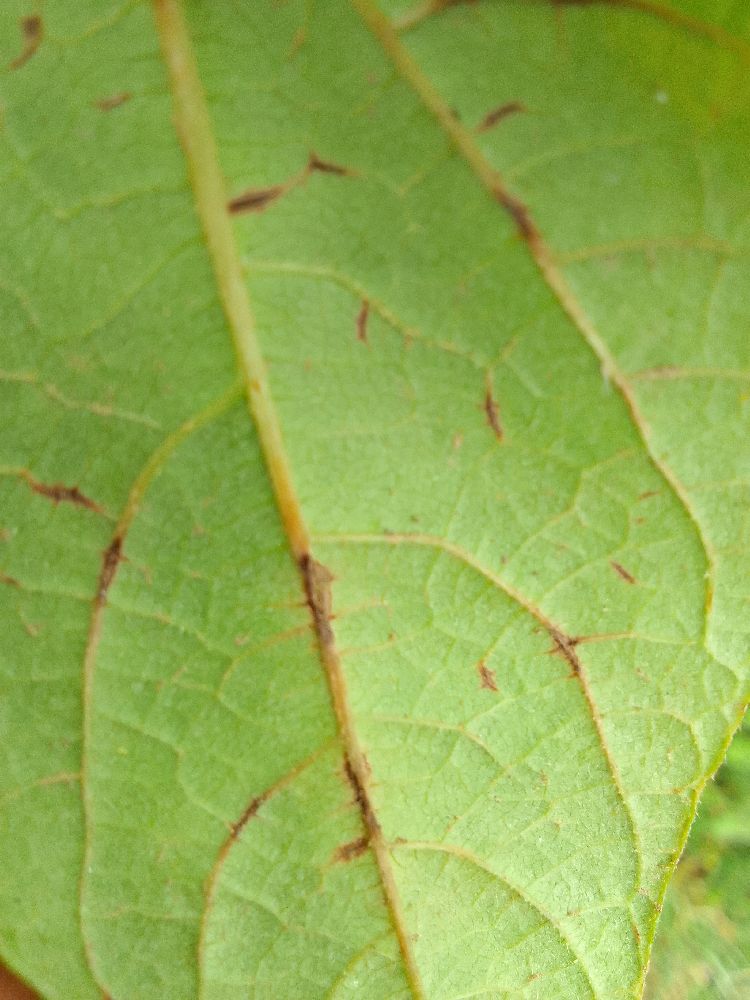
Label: anthracnose